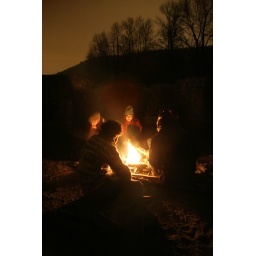
allison's hat makes her look like an adorable forest gnome in this one